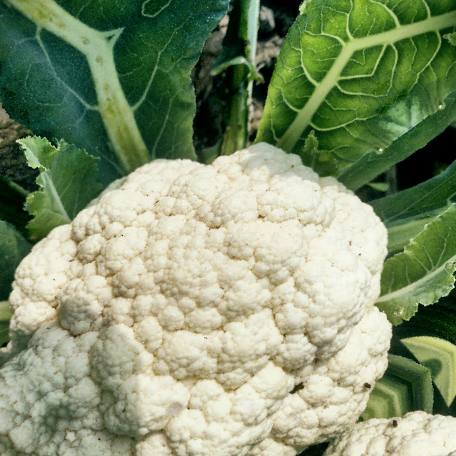
Label: Disease Free